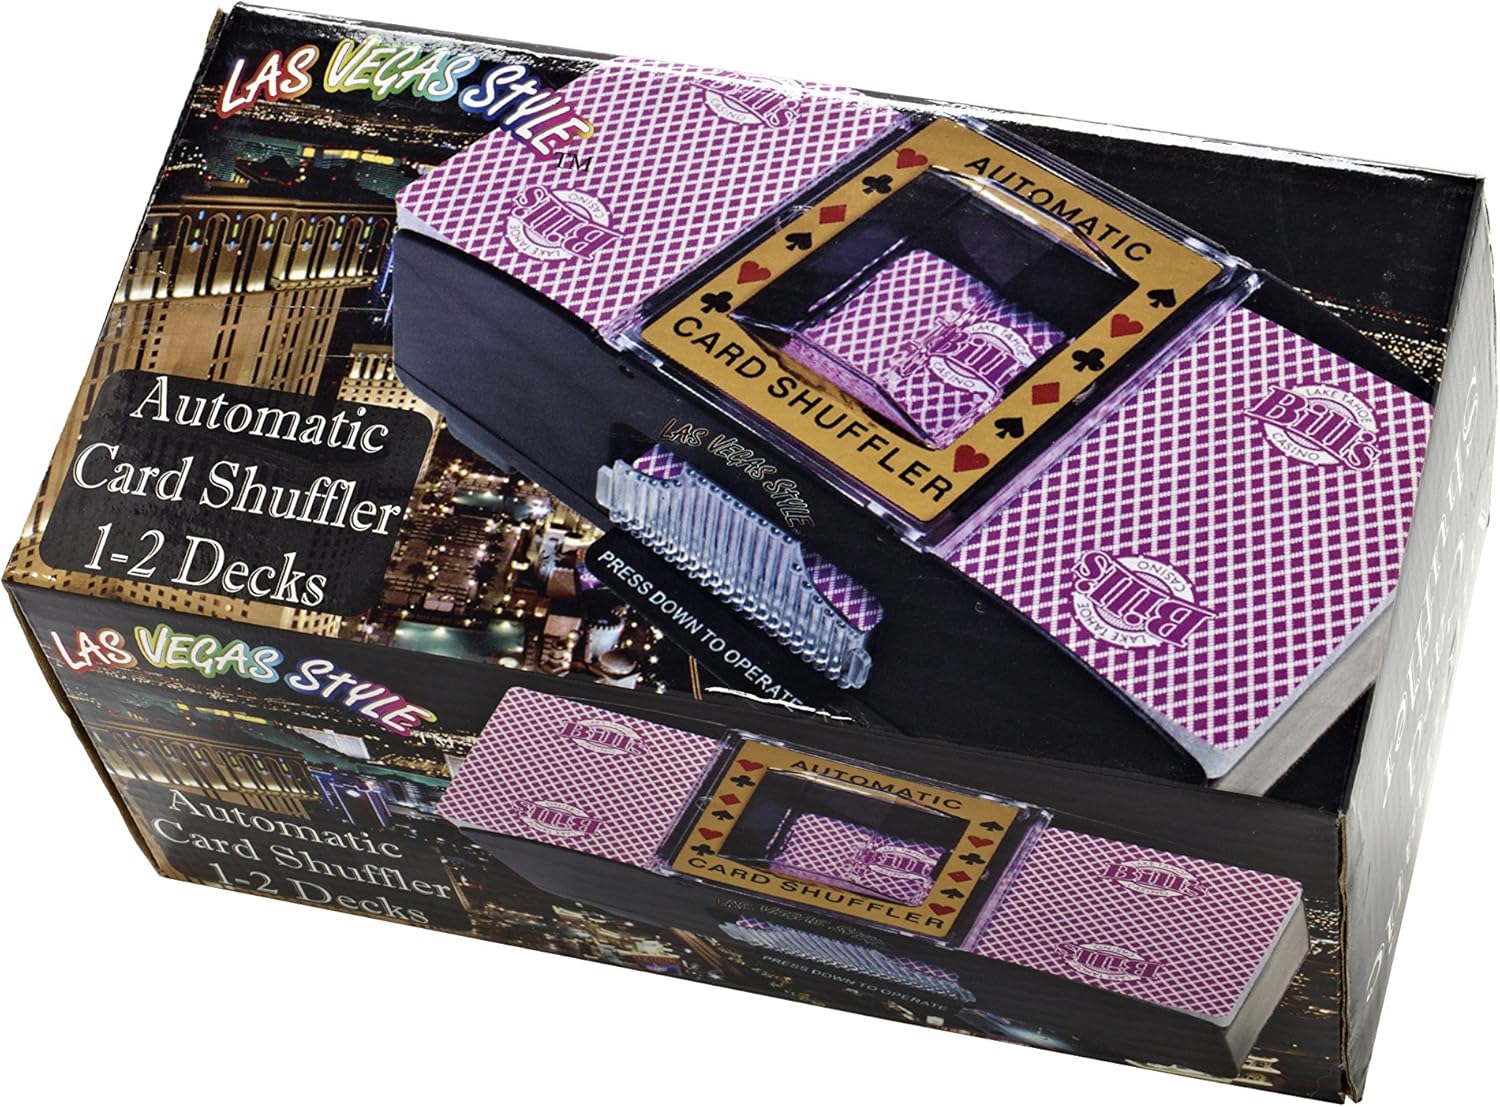
DMD Las Vegas Style Automatic Card Shuffler, One Size, Assorted
Category: Amazon Home
Vegas style auto card Shuffler - this automatic 1 to 2 deck card Shuffler would be perfect for your card party. Excellent item for any fan of playing cards.
Features: Completely shuffles one to two decks with easy, push-button operation. | Uses standard size playing cards | Perfect for card parties | Easy to use | Playing cards and 4 AA batteries not included